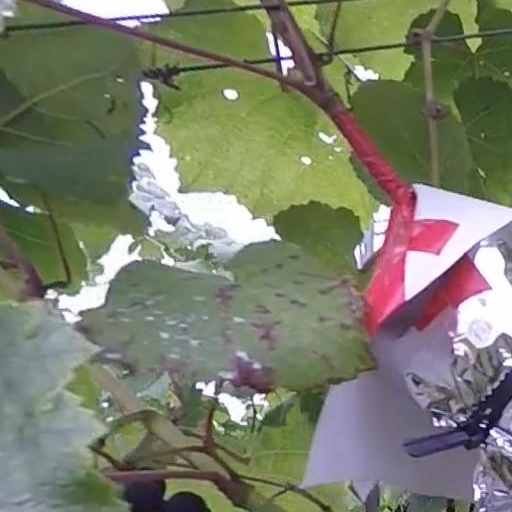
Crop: grape